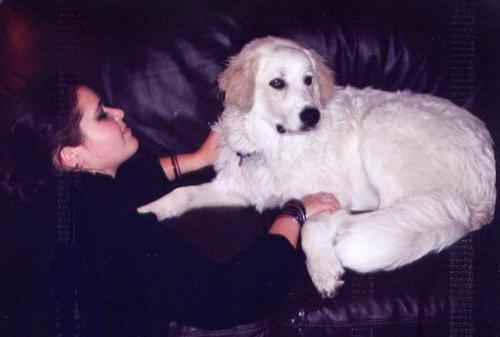
Great_Pyrenees